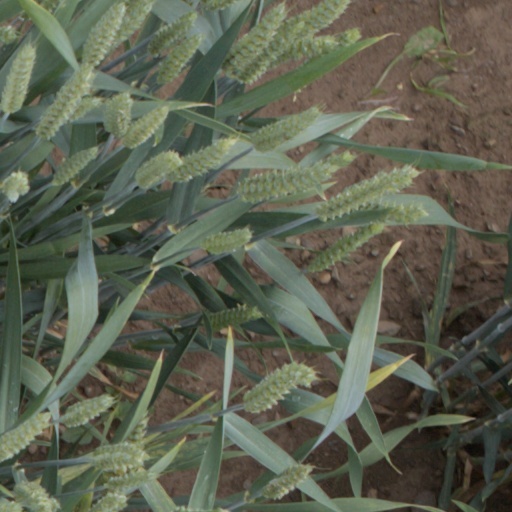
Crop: wheat